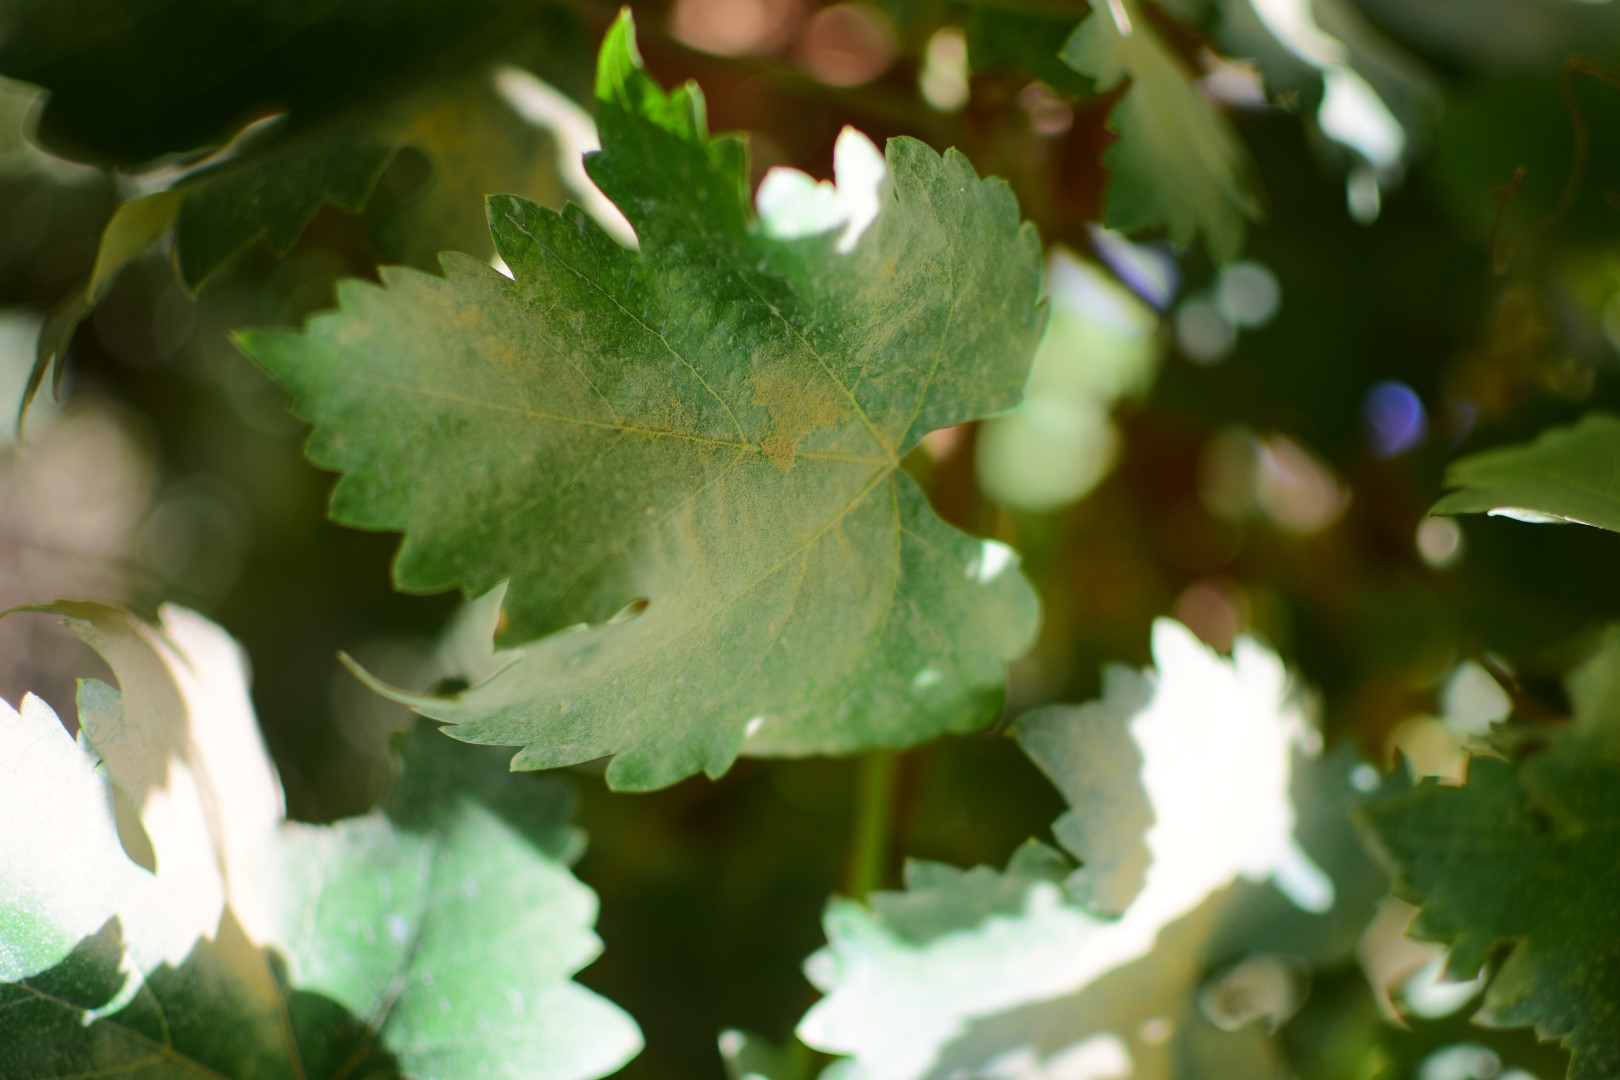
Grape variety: Shdah